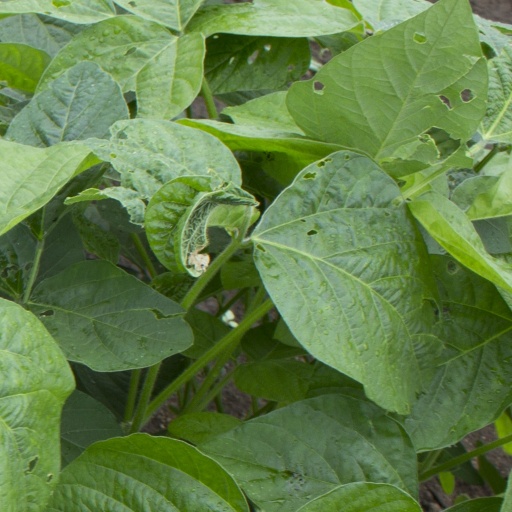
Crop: soybean